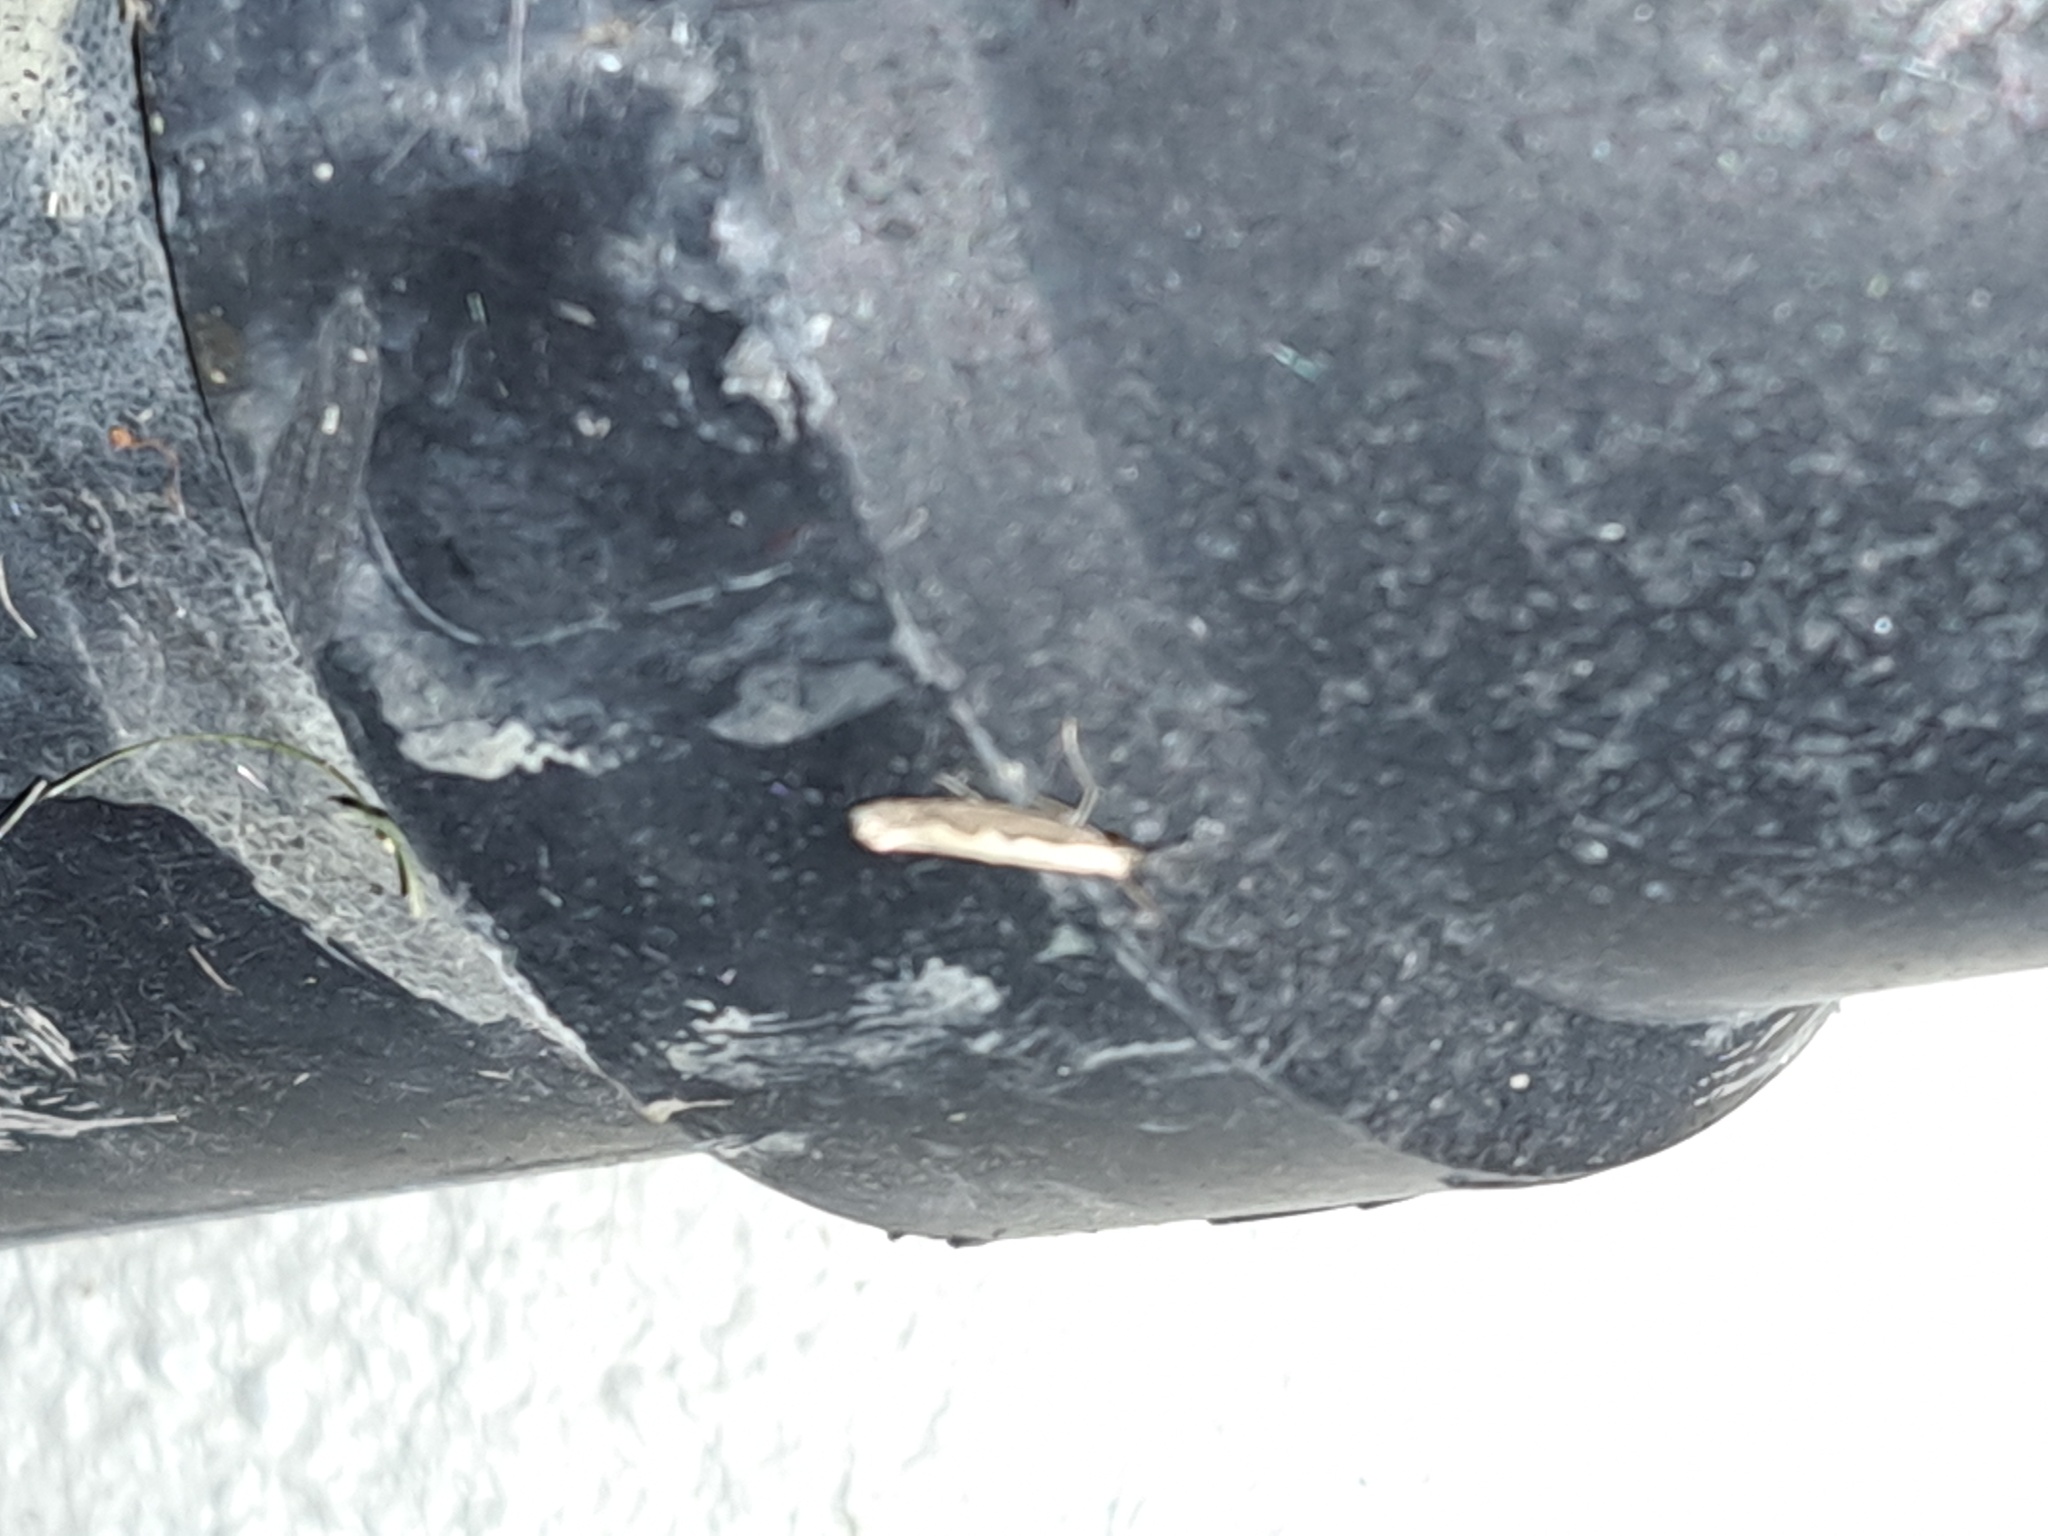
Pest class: diamondback_moth